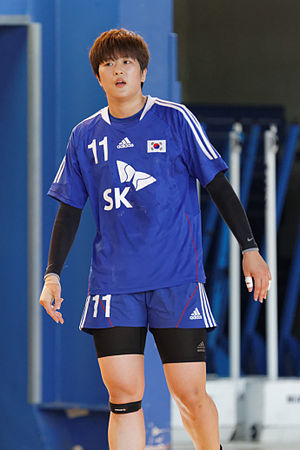
Ryu Eun-hee
Ryu Eun-hee er en kvindelig sydkoreansk håndboldspiller som spiller for Paris 92 og Sydkoreas kvindehåndboldlandshold.